Jurassic Park III

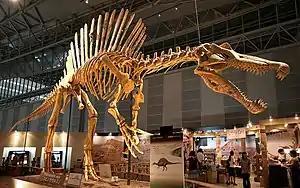
"Spinosaurus" features prominently in "Jurassic Park III".

As with the previous films, Industrial Light & Magic (ILM) provided dinosaurs through computer-generated imagery (CGI), while Stan Winston and his team provided animatronics. The animatronics were more advanced than those used in previous films, and included the ability to blink, for an increased sense of realism. While animatronics were used for close-up shots, other scenes used sticks with pictures of dinosaur heads attached, as placeholders to which the actors could react.